Lake Maggiore massacres

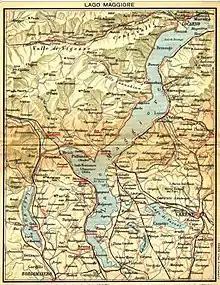
Map of Lake Maggiore from the 1930s with the locations of the massacres underlined red

Immediately after the Italian surrender a battalion of the "Leibstandarte" was stationed on the western side of Lake Maggiore to assist with the disarming of the Italian Army. A number of Jewish families lived in the villages on this side of the lake, some of them Jewish Greek refugees, others Italian Jews who had escaped the cities. Their identity and location was passed on to the Germans by local Italian Fascists.